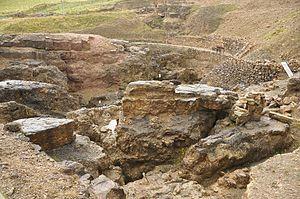
Le IIᵉ millénaire av. J.-C. a débuté le 1ᵉʳ janvier 2000 av. J.-C. et s’est achevé le 31 décembre 1001 av. J.-C. dans le calendrier julien proleptique.